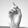
ASL letter: D